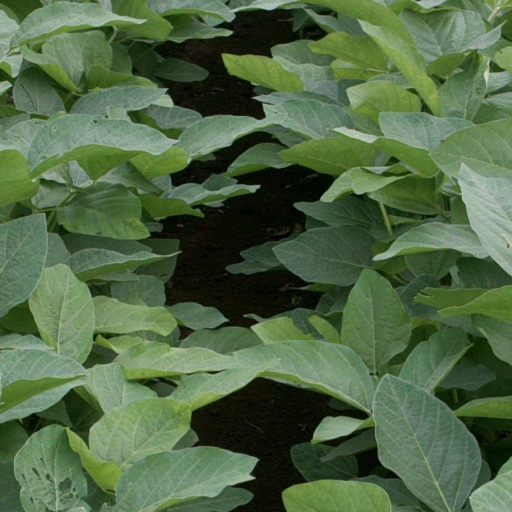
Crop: soybean